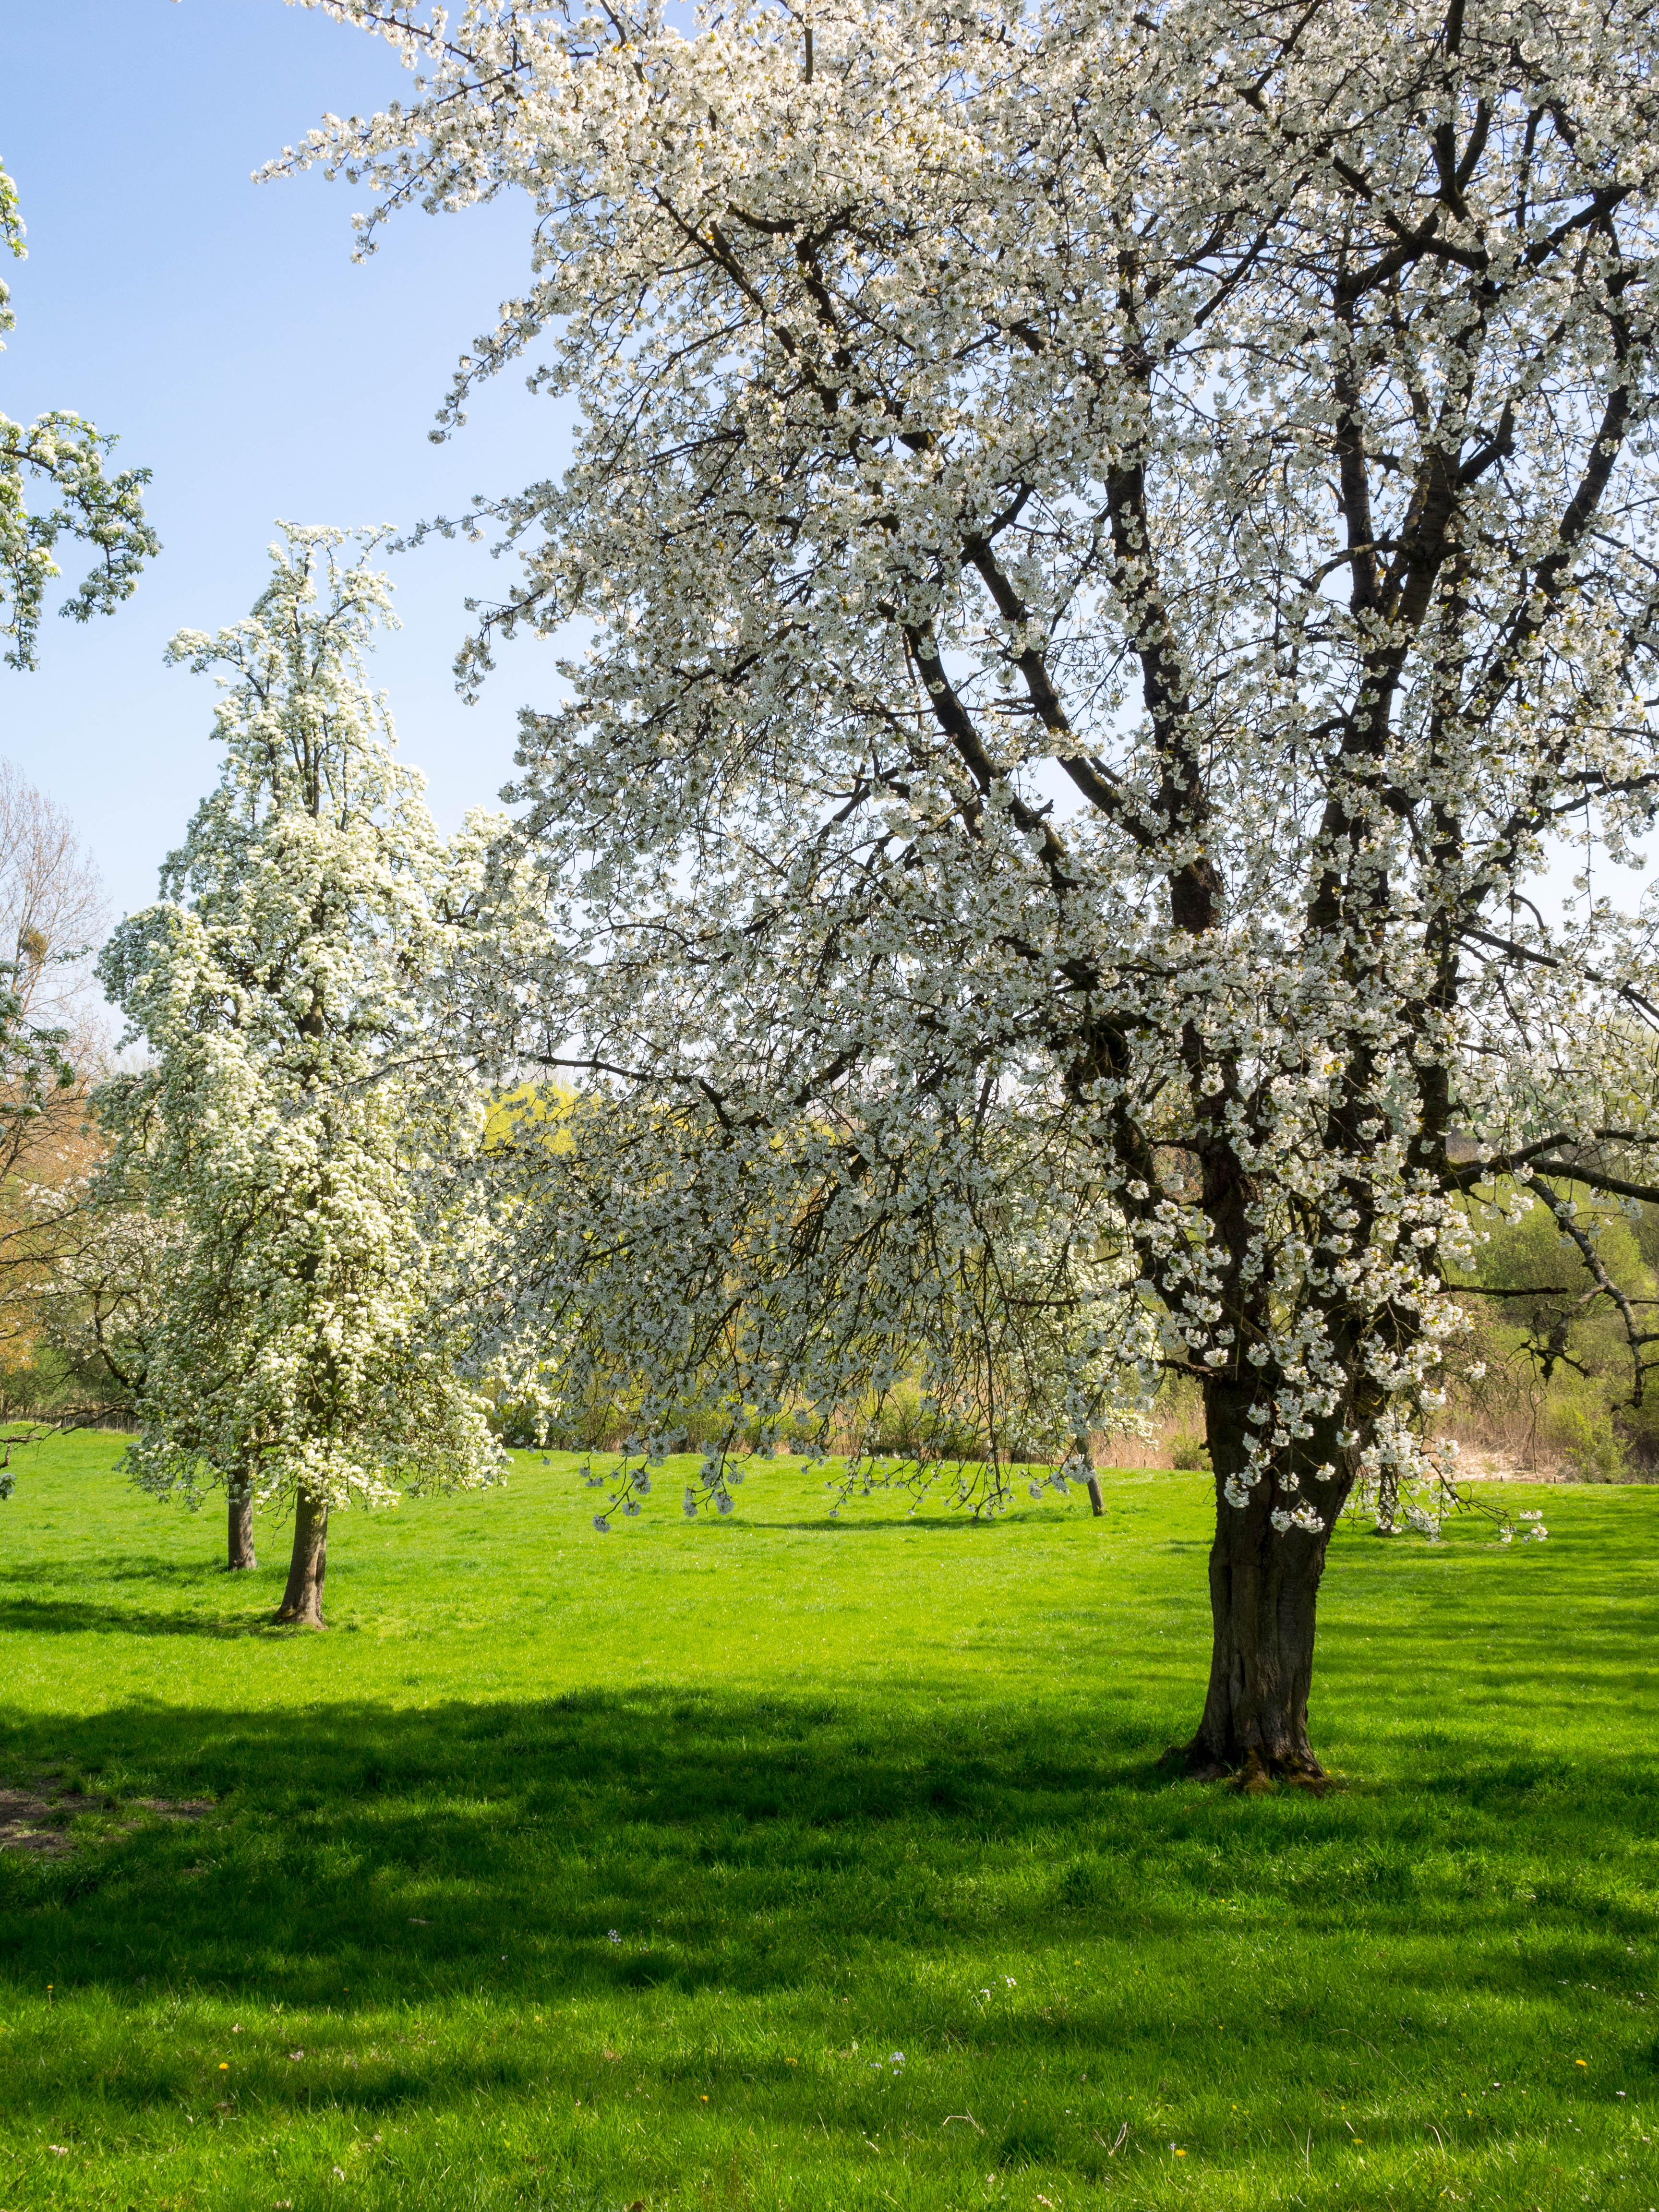
tree, branch, blossom, plant, meadow, leaf, flower, orchard, spring, park, botany, cherry blossom, belgium, borgloon, vlaamsgewest, woody plant